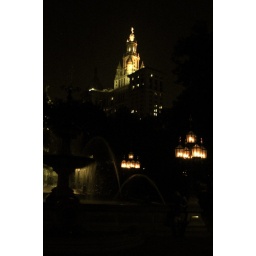
building in the sky